Adnan Sajid Khan

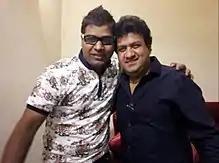
Adnan Khan (right)

Adnan Sajid Khan, is an Indian comedian and actor, popularly known by his stage name Gullu Dada and Gullu Bhai.